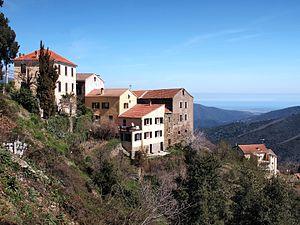
Campile, Castagniccia (Corse) - Hameau de Vergagliese
Campile est une commune française située dans la circonscription départementale de la Haute-Corse et le territoire de la collectivité de Corse. Le village appartient à la piève de Casacconi dont il est historiquement le chef-lieu, en Castagniccia.